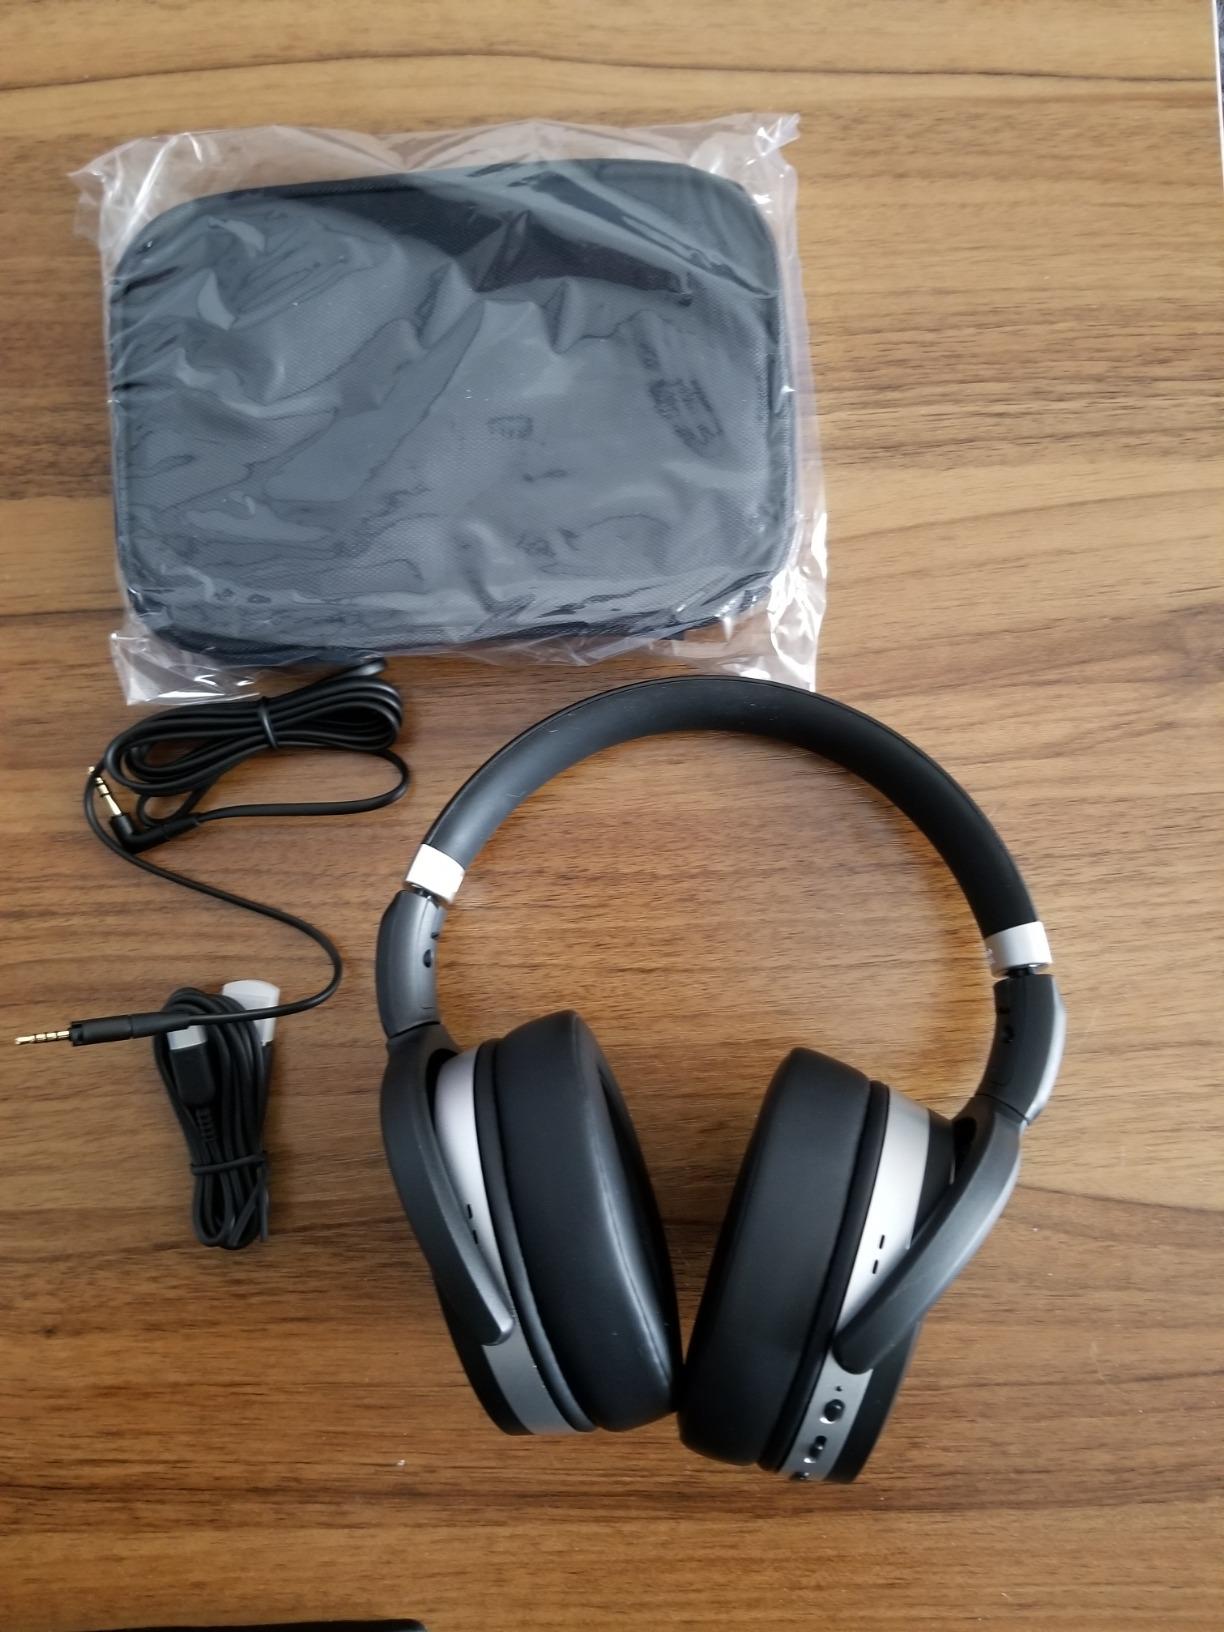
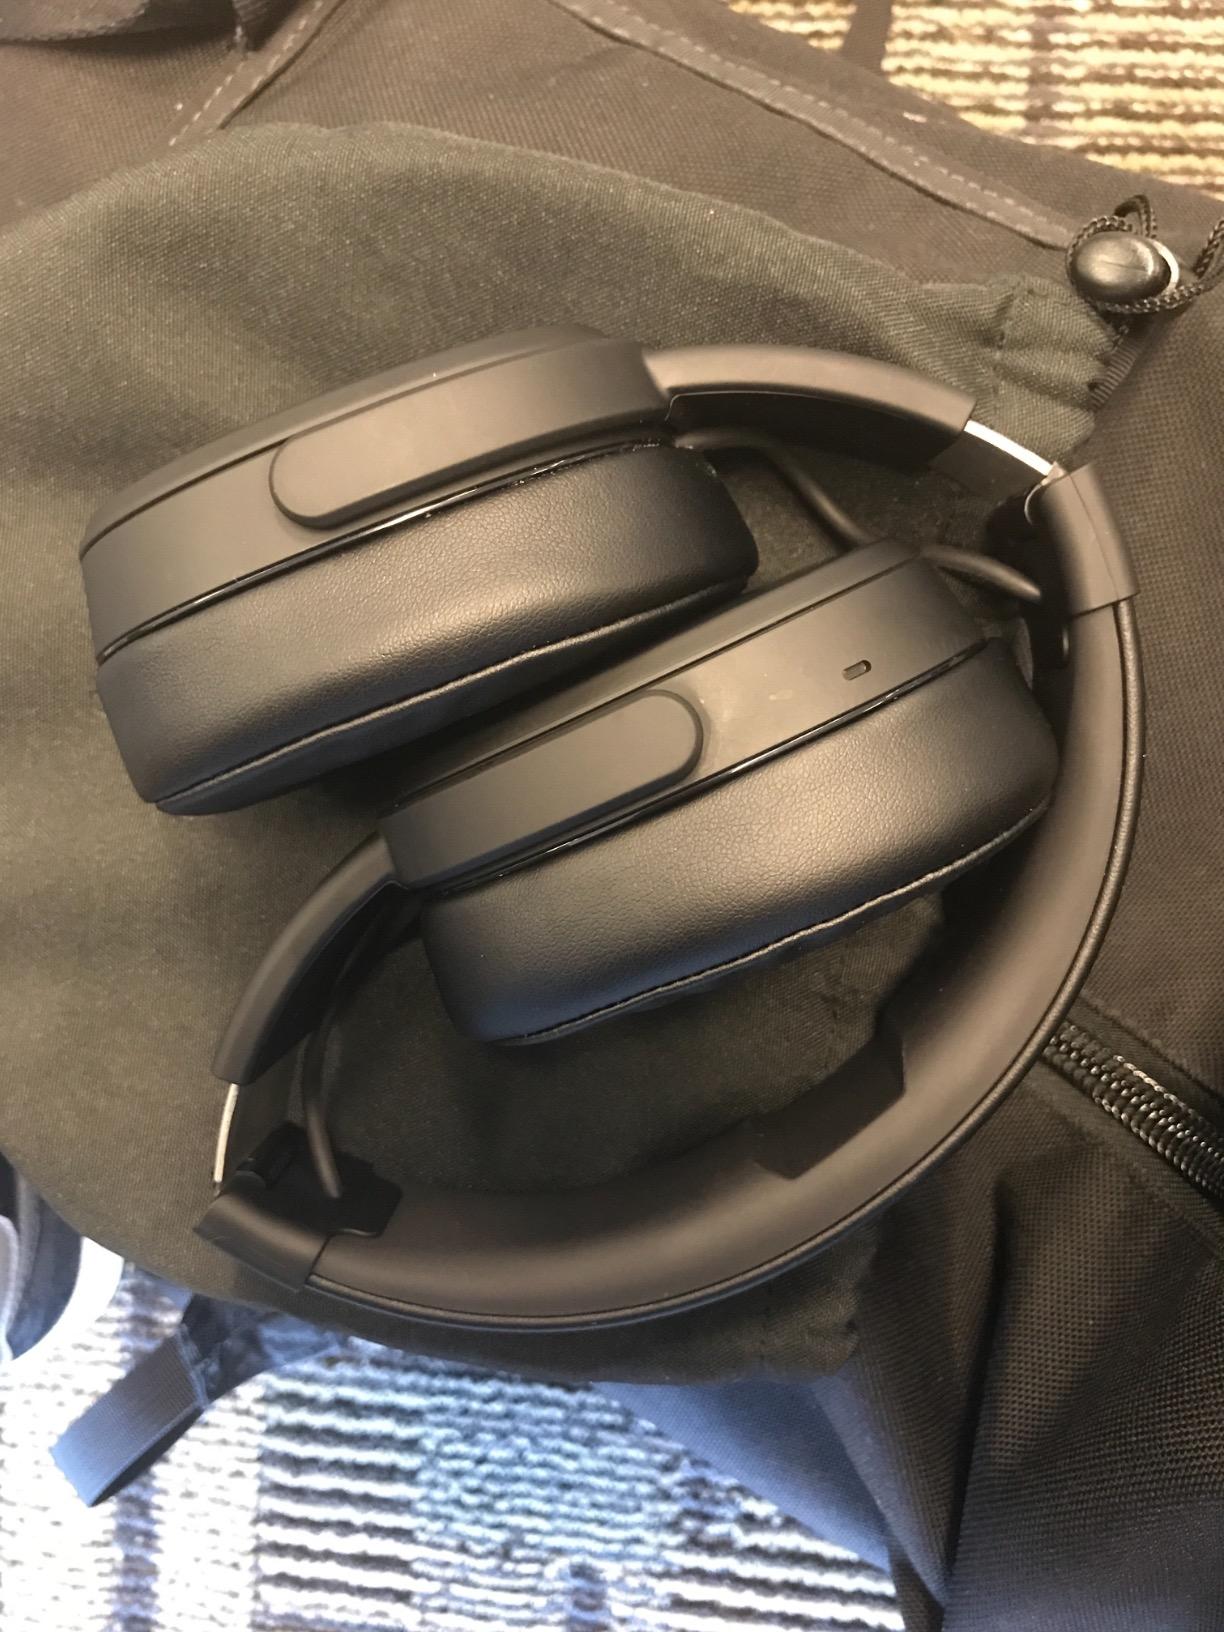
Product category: headphones
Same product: no